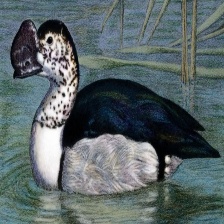
Species: KNOB BILLED DUCK
Scientific name: SARKIDIORNIS MELANOTOS
ImageNet parent category: drake